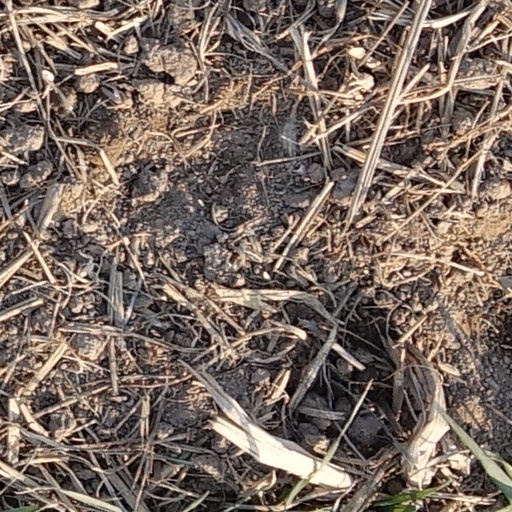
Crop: wheat